Union Sulphur Company

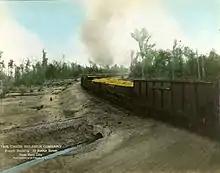
Railcars transporting sulphur from the mines.

On May 27, 1905, executives of the Union Sulphur Co. incorporated the Brimstone Railroad and Canal Company in Louisiana. The company was formed to build a railroad to run the seven miles from the mines to junctions that connected with the Southern Pacific Railway (now called the Southern Pacific Transportation Company) and the Kansas City Southern Railway. The Brimstone Railroad company had three locomotives and 106 cars. It also owned the Sabine River Canal, which provided a shipping channel to the Sabine River and Sabine Lake, and from there into the Gulf of Mexico.